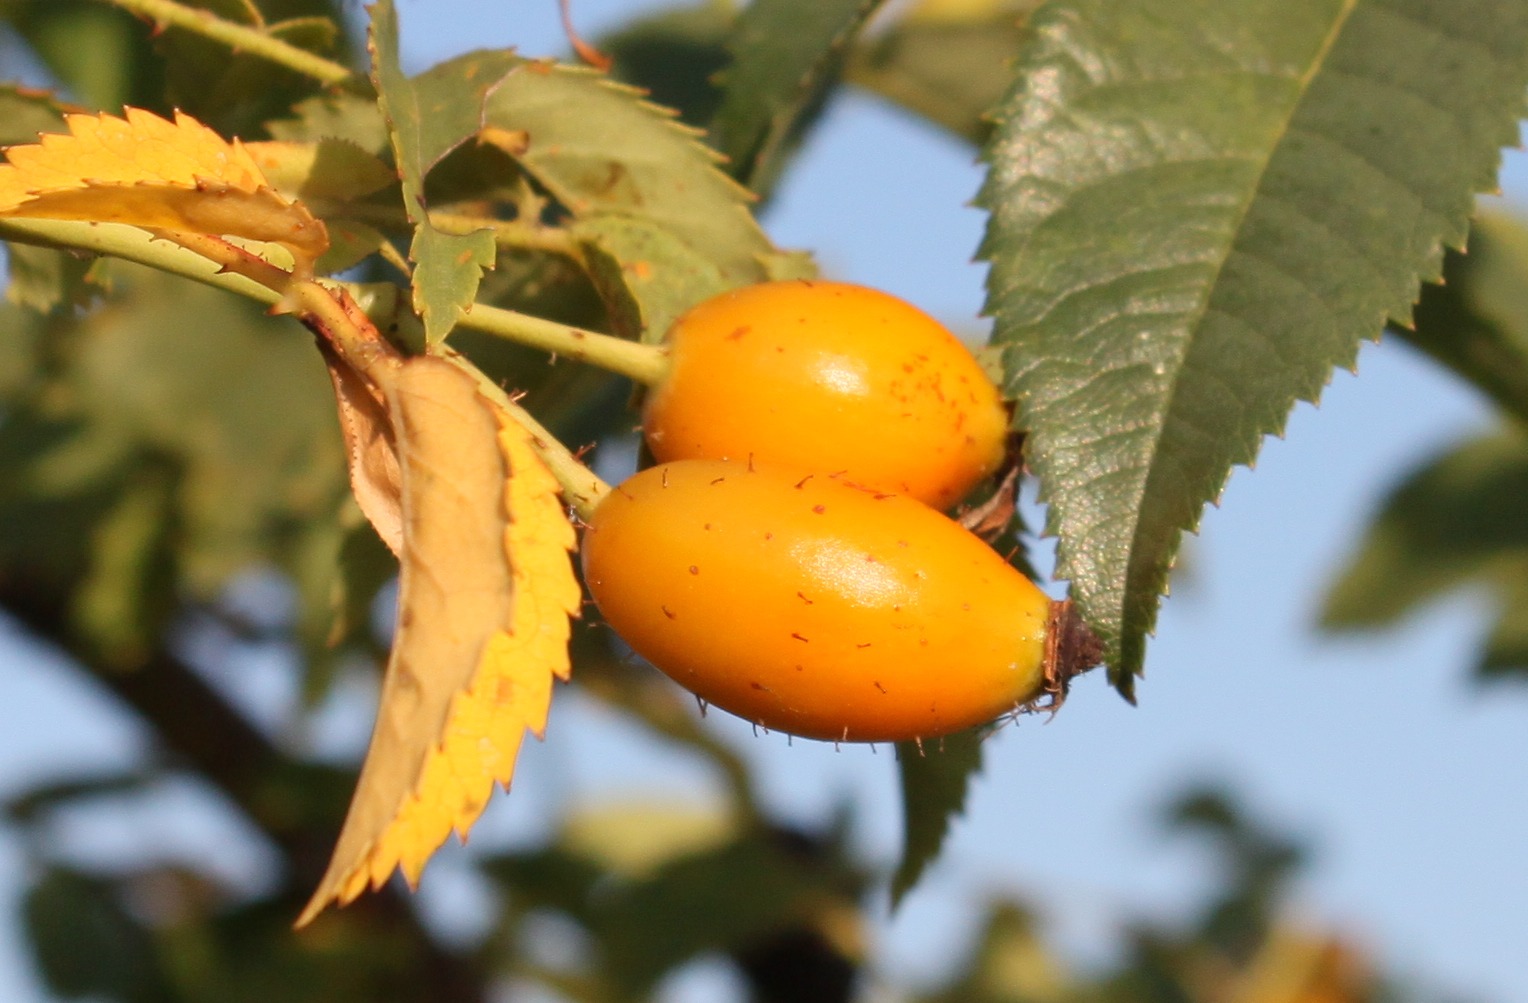
tree, nature, branch, plant, fruit, leaf, flower, ripe, food, red, produce, autumn, botany, yellow, healthy, flora, health, close up, rosa, fruits, herbs, hip, rose hip, macro photography, flowering plant, canina, woody plant, land plant, wild brier